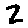
Label: 2